Conservatoire de Grenoble

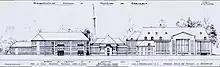

It's in its meeting of 23 November 1935, the City Council approved the institution's status and moved it to 11 Millet Street and made it a municipal conservatory. At the time, in the spirit of the new Municipality institution it provided the city with an organization capable of giving to the art of music and character development that can ensure a simple music school . The school moved tentatively April 21, 1939 in Hotel Majestic dependent building at 1, rue de Palanka with an installation of 20,000 francs budget, but the school closed during part of World War II.